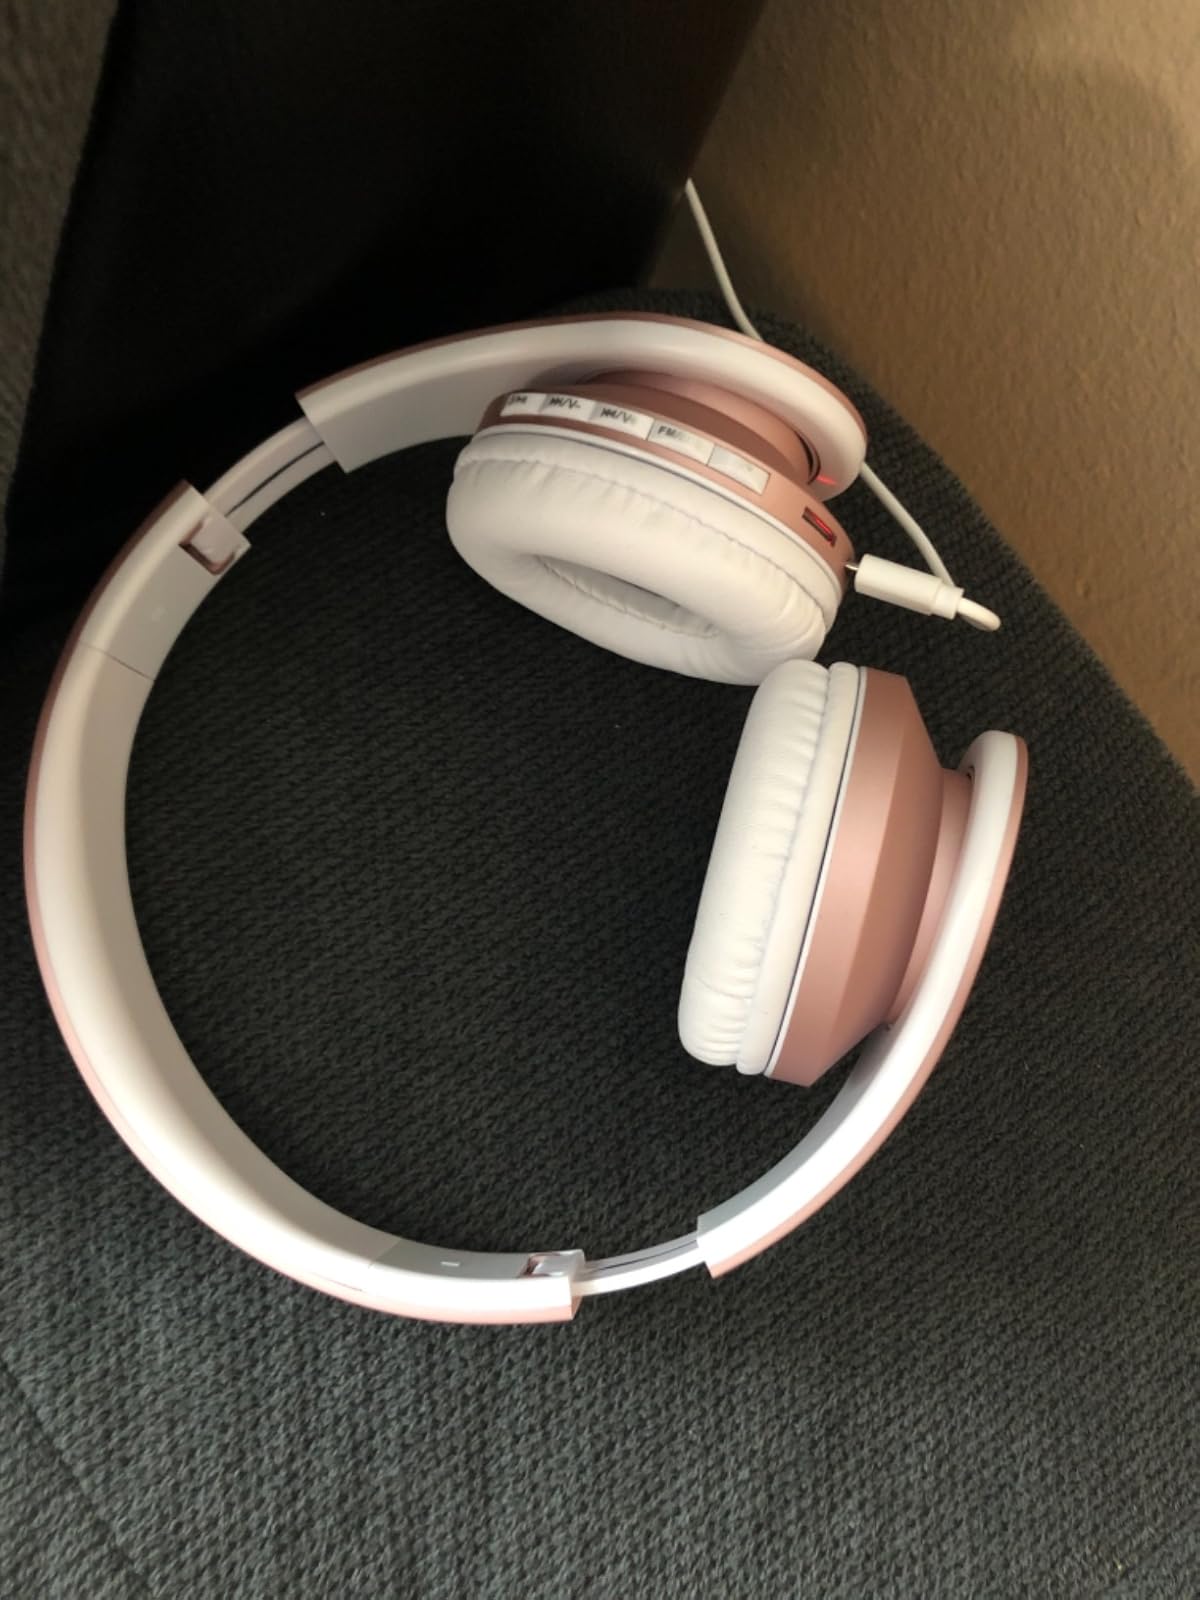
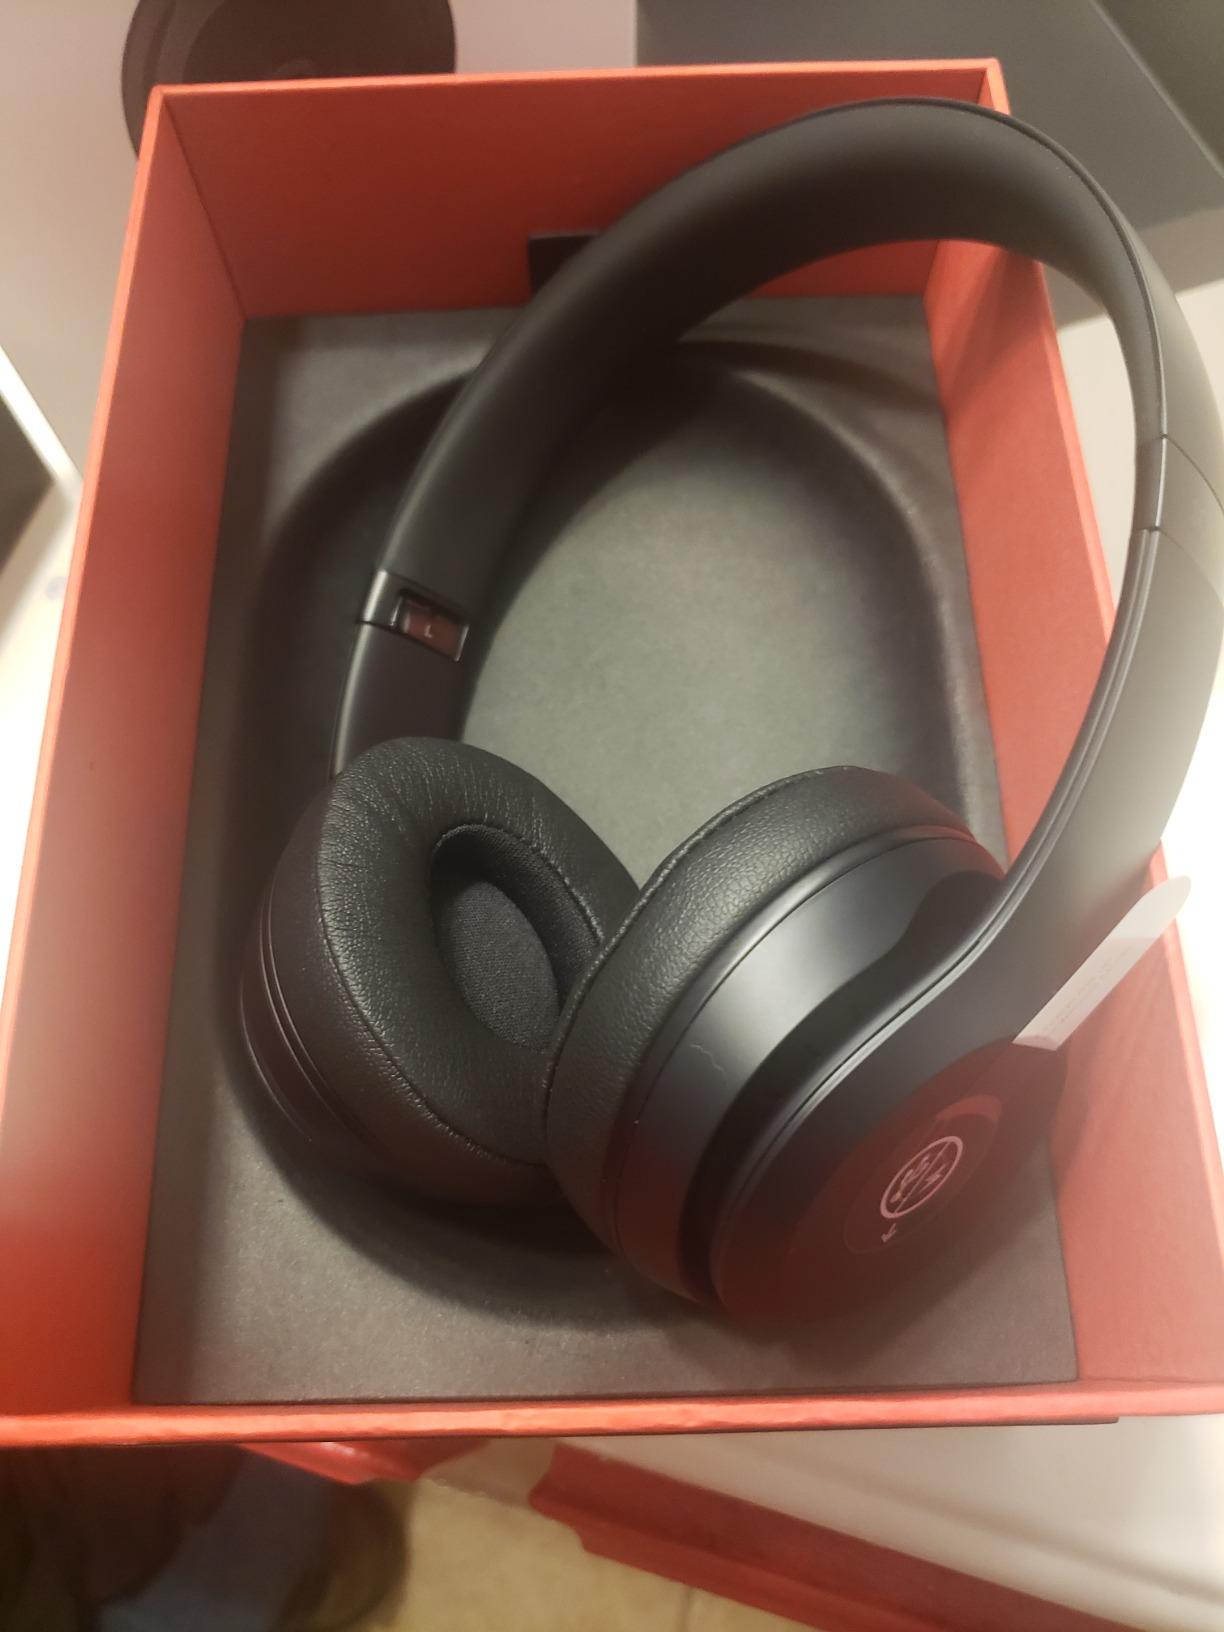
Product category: headphones
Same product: no